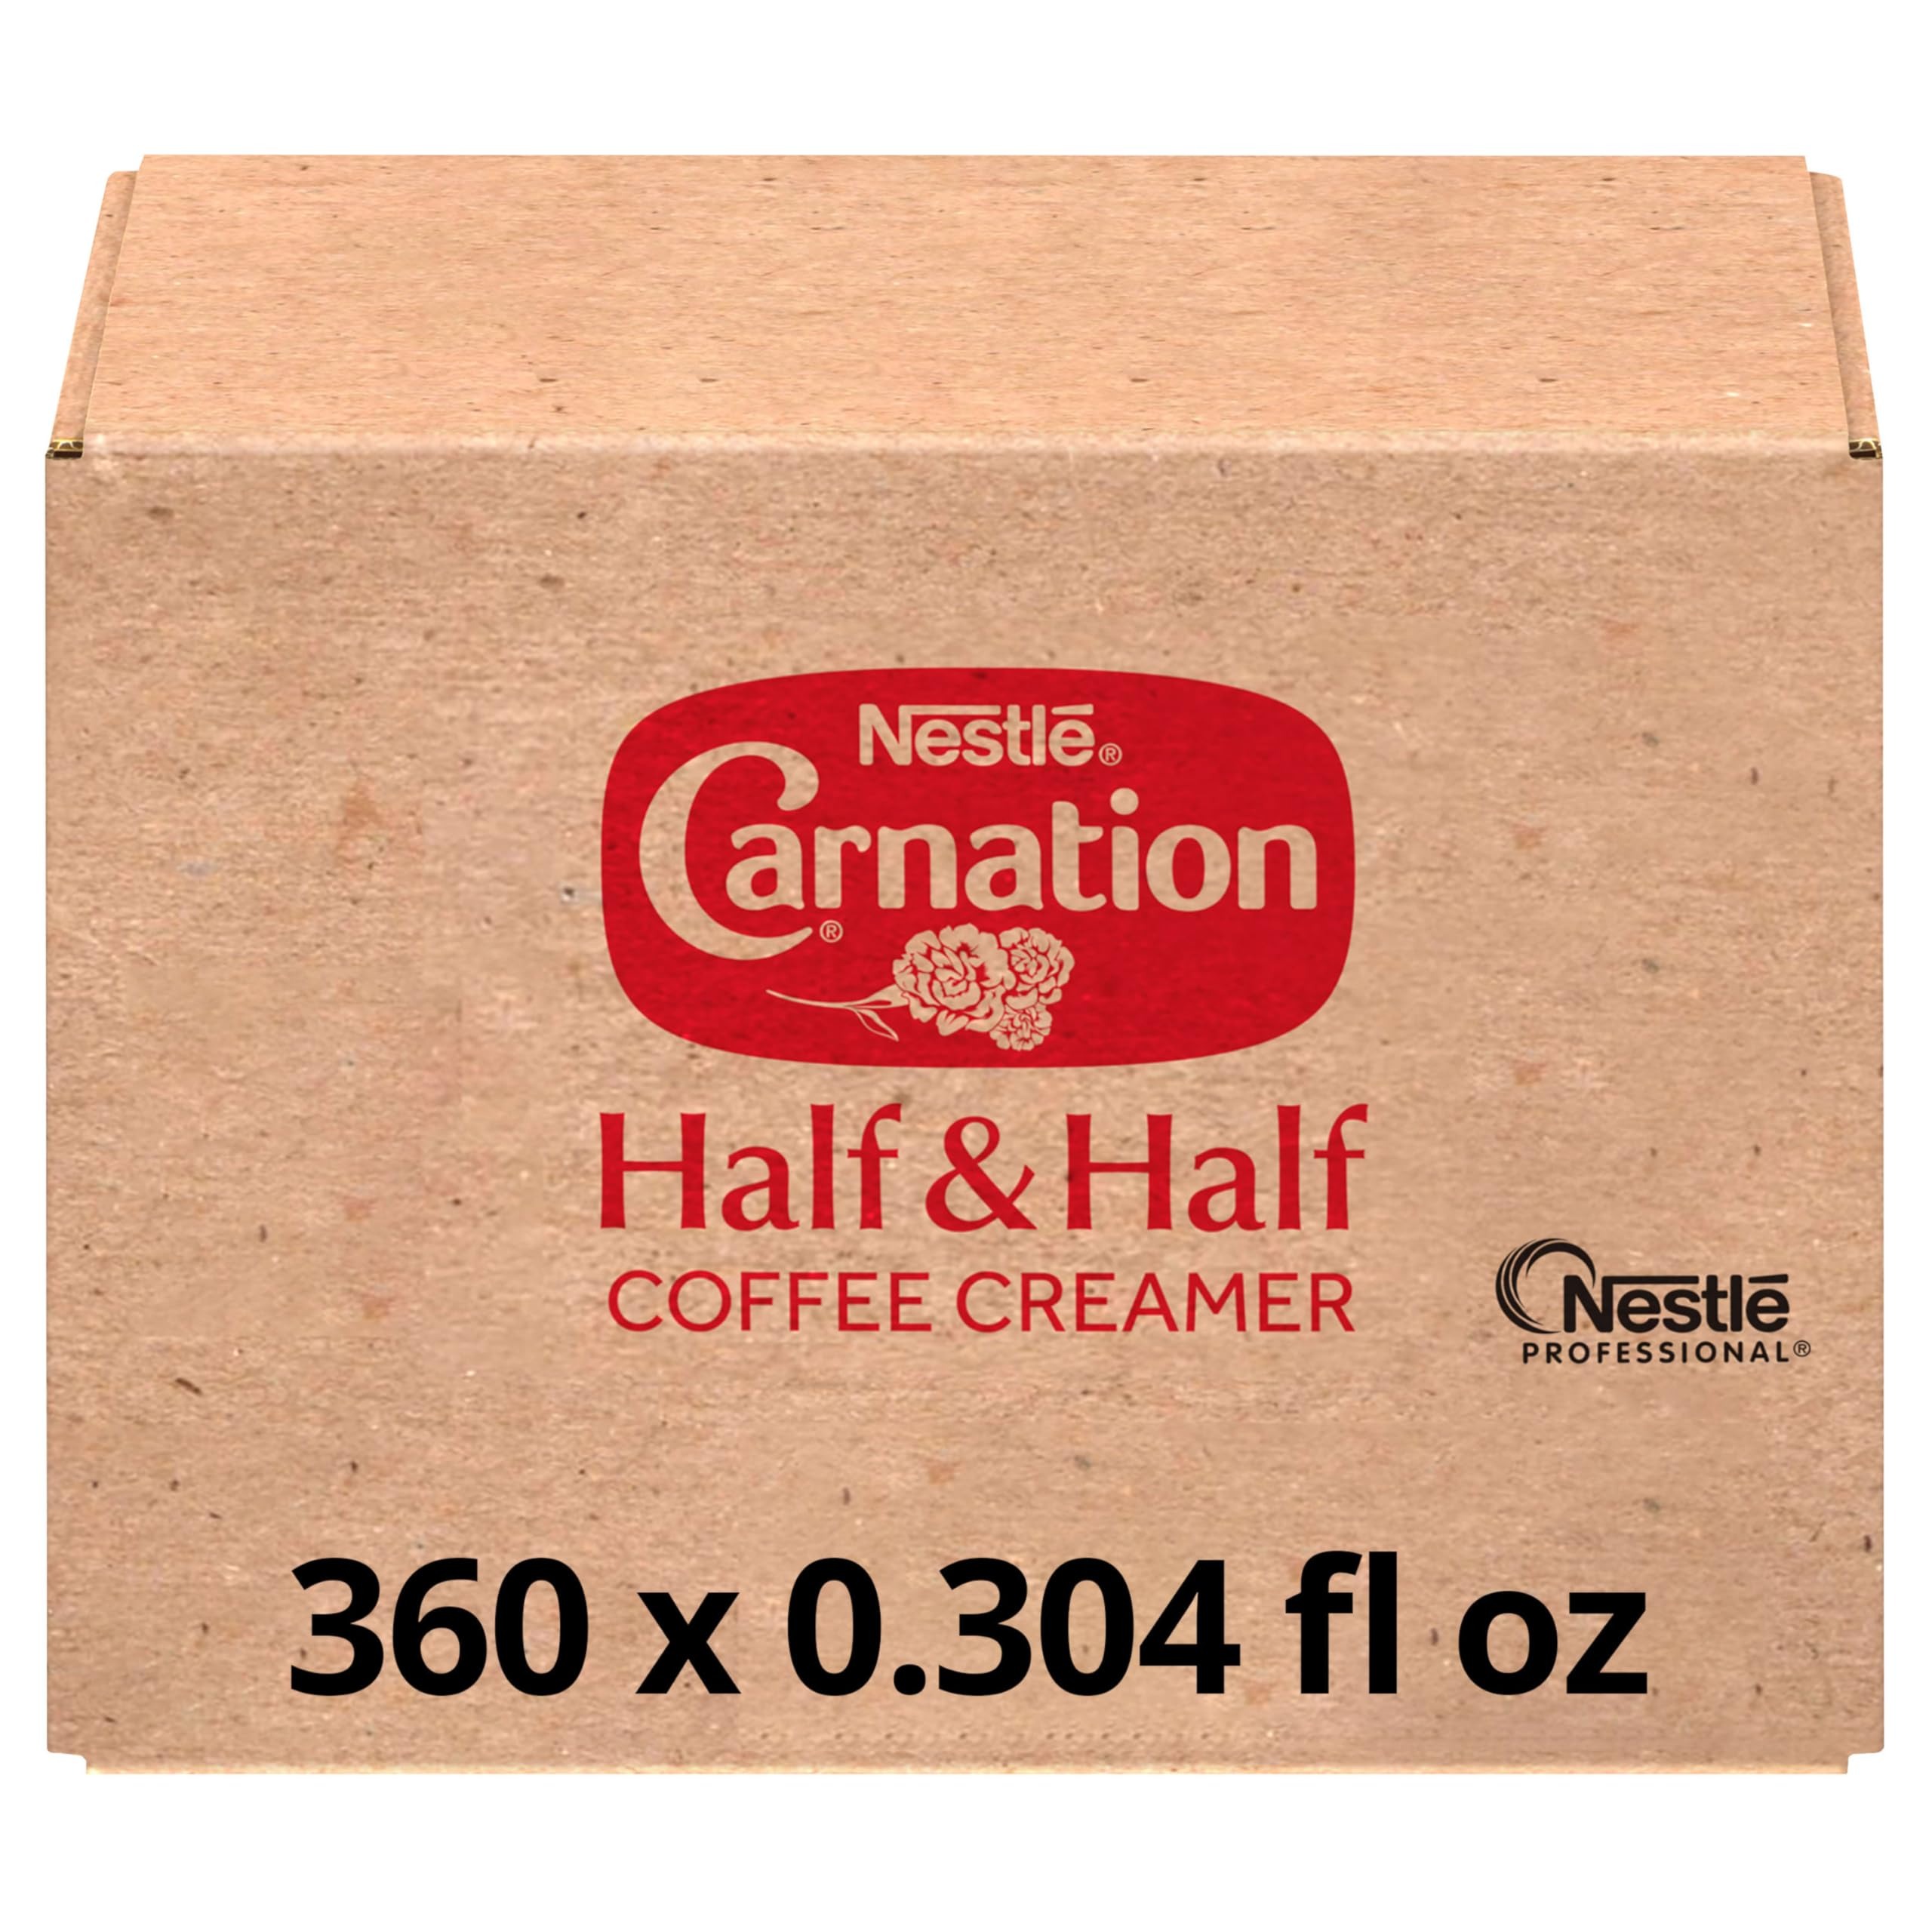
Item Name: Nestle Carnation Coffee Creamer Half and Half, Made with Real Dairy, 0.304 fl oz Tubs (Pack of 360)
Bullet Point 1: Carnation Half & Half: These Half and Half Liquid Coffee Creamer Singles are made with real dairy and have a rich, creamy flavor that can be added to coffee, desserts, and more
Bullet Point 2: Made with Real Dairy: Real Grade A dairy creamer (Kosher dairy) - no refrigeration necessary
Bullet Point 3: Classic Flavor You Can Rely On: Retain their dairy flavor at room temperature for up to 6 months; ship and store between 50°F and 70°F
Bullet Point 4: Delight your Employees, Customers and Guests: Offer Carnation Half and Half liquid creamer - perfect for home, office or foodservice locations
Bullet Point 5: Storage Instructions: Store in a cool dry place; do not freeze
Value: 360.0
Unit: count

Price: 42.2